New Zealand's Next Top Model season 3

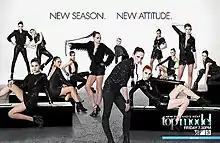
Promotional photograph of the cast of Season 3 of "New Zealand's Next Top Model"

New Zealand's Next Top Model, Season 3 is the third and final season of "New Zealand's Next Top Model" which is a reality TV show based on "America's Next Top Model". Fourteen young women compete for the title and a chance to start their career in the modeling industry. The prize for this season was a contract with 62 Model Management, a Ford Fiesta, a 1-year contract with CoverGirl cosmetics, a cover and 8-page editorial in CLEO Magazine, there would also be an all expenses paid trip to Paris and London to meet with NEXT Model Management.